Eighteenth Century Women Poets: An Oxford Anthology

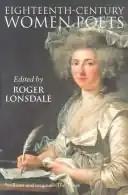

Eighteenth century women poets: an Oxford anthology is a poetry anthology edited by Roger Lonsdale and published in 1989 by the Oxford University Press. In the introduction, Lonsdale notes that while the featured writers may have flourished, to one degree or another, during the eighteenth century, by the time he came to collect their work, many of them had "disappeared from view." Scholars since have credited Lonsdale's "unprecedented" work for opening up new avenues for teaching and research. The collection comprises three hundred and twenty-three separate poems by one hundred and seven different poets, fifteen of whom remain anonymous. The entries are arranged chronologically, and each includes a biographical note.